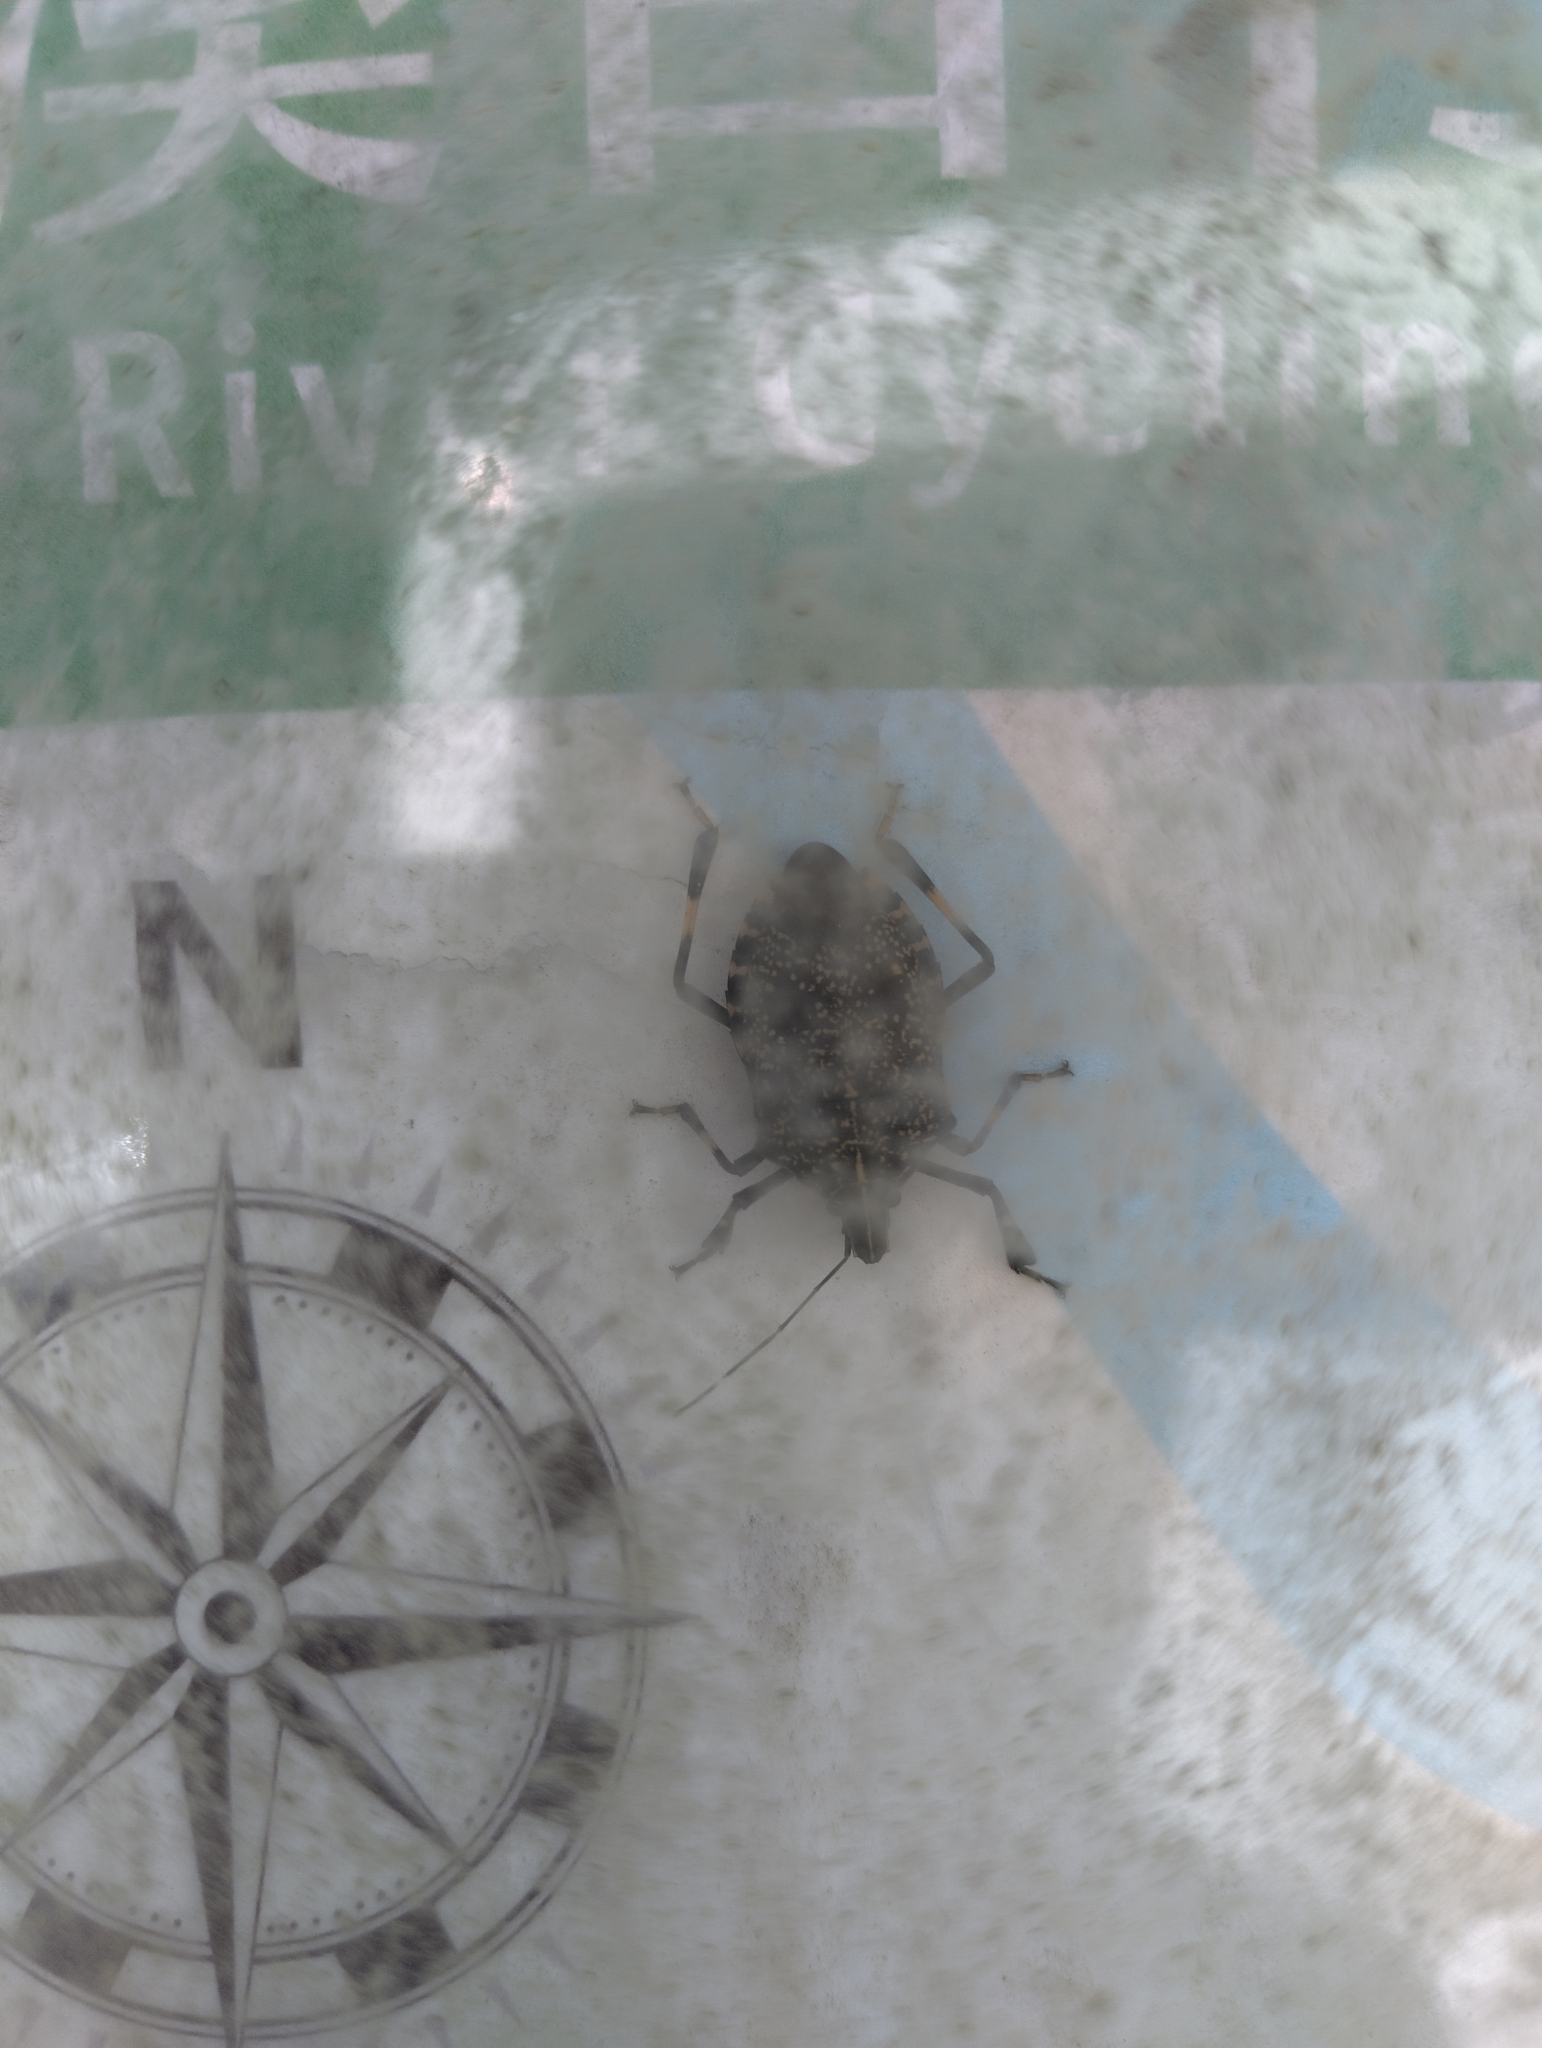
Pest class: stink_bug